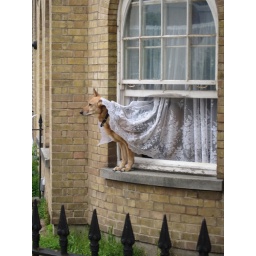
dog in window